Andrzej Piotrowski (weightlifter)

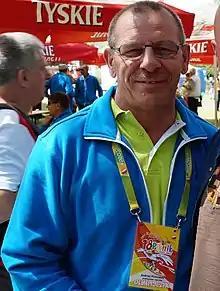
Piotrowski in 2016

Andrzej Piotrowski (born 27 January 1958) is a Polish weightlifter. He competed in the men's middle heavyweight event at the 1988 Summer Olympics.